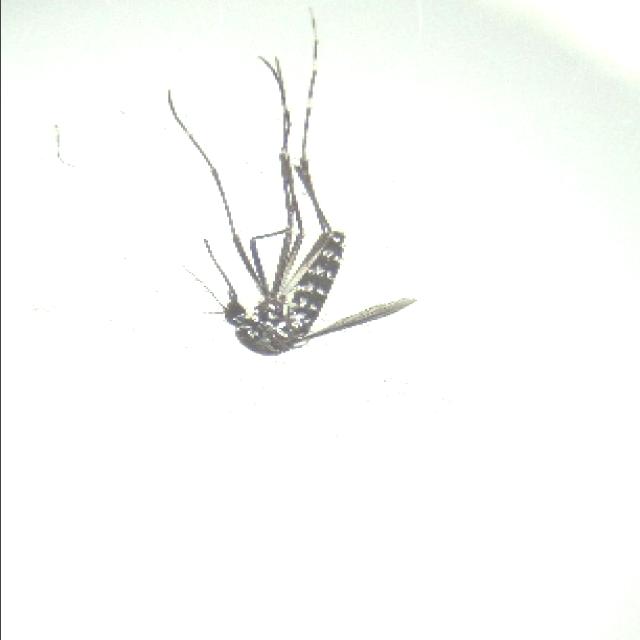
Species: aedes_albopictus